Coppenhall

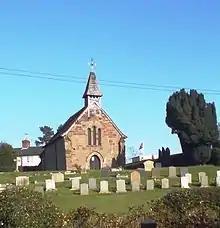
Coppenhall Church, April 2008

The small ancient church of St. Lawrence, built c.1200, and described by Pevsner as "a perfect 13th century village church, small but of great dignity," is constructed of thick sandstone walls with a spired wooden bellcote, and has capacity for only about 60 worshippers. It was made a chapelry of Penkridge parish after the Poor Law Amendment Act 1834. The church registers commence in 1678 and are deposited at Staffordshire Record Office.